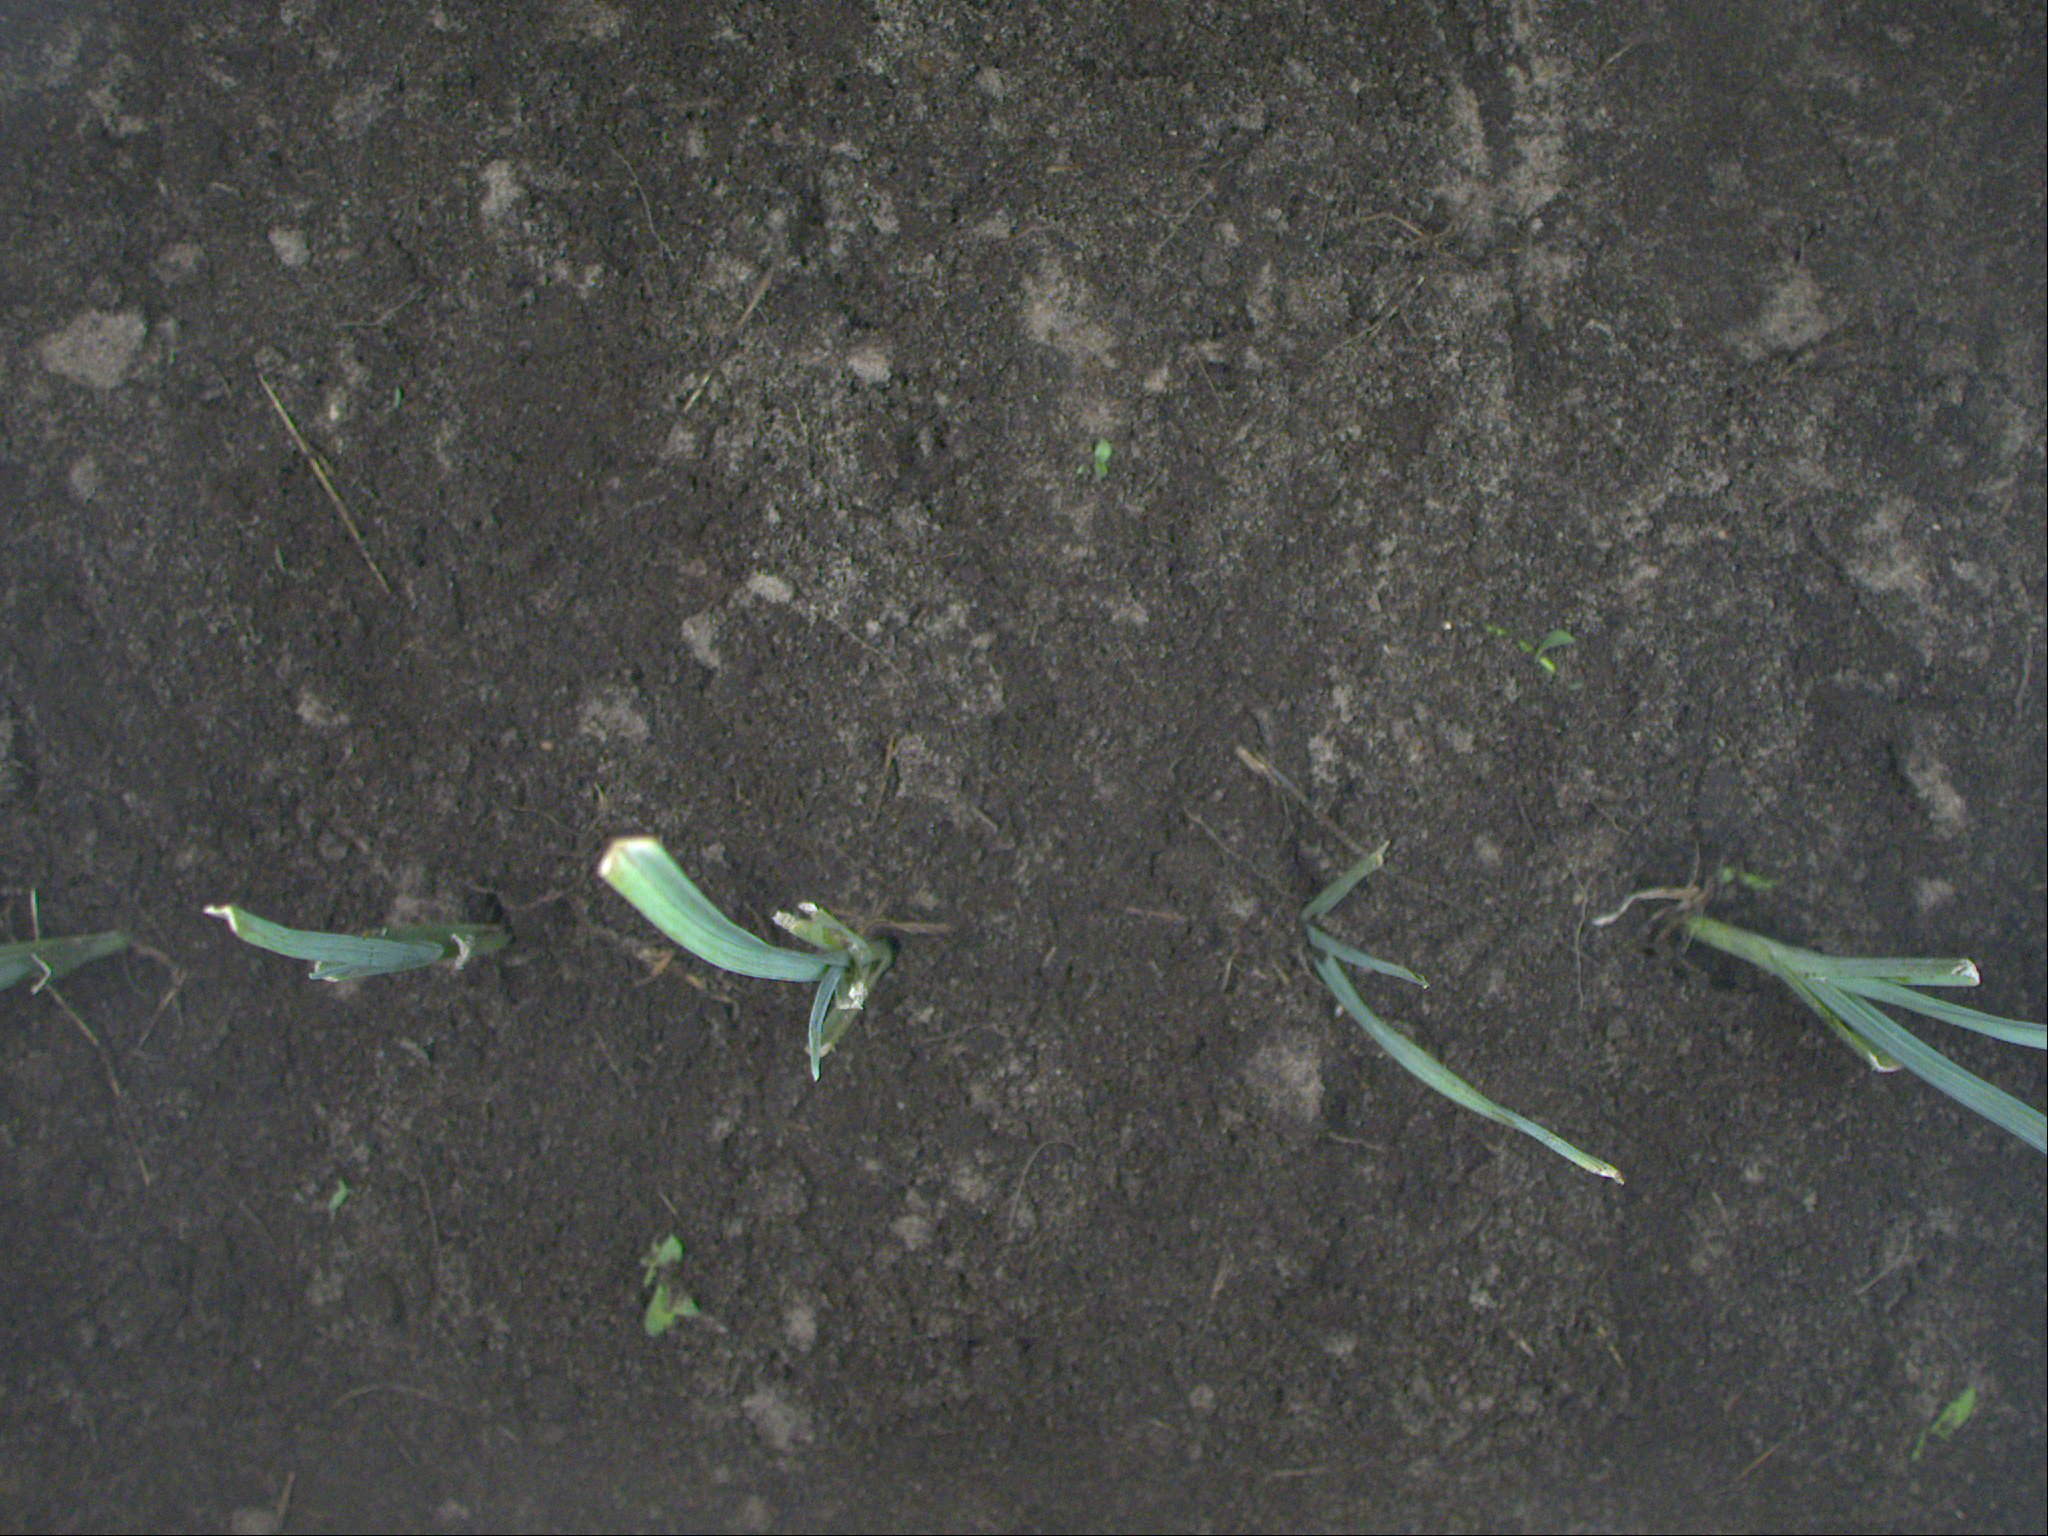
Crop: leek
Objects: leek, leek, leek, leek, stem_leek, stem_leek, stem_leek, stem_leek, stem_leek